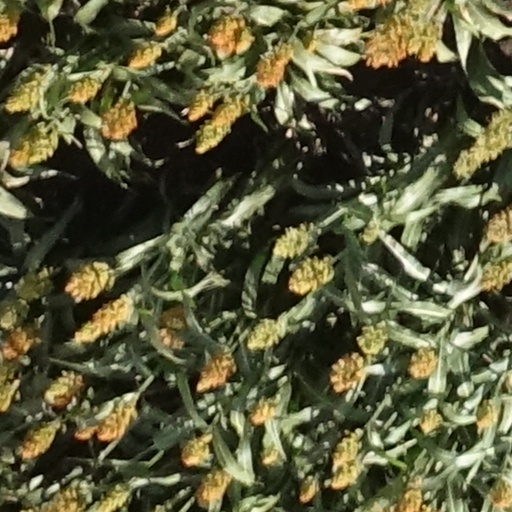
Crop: sorghum